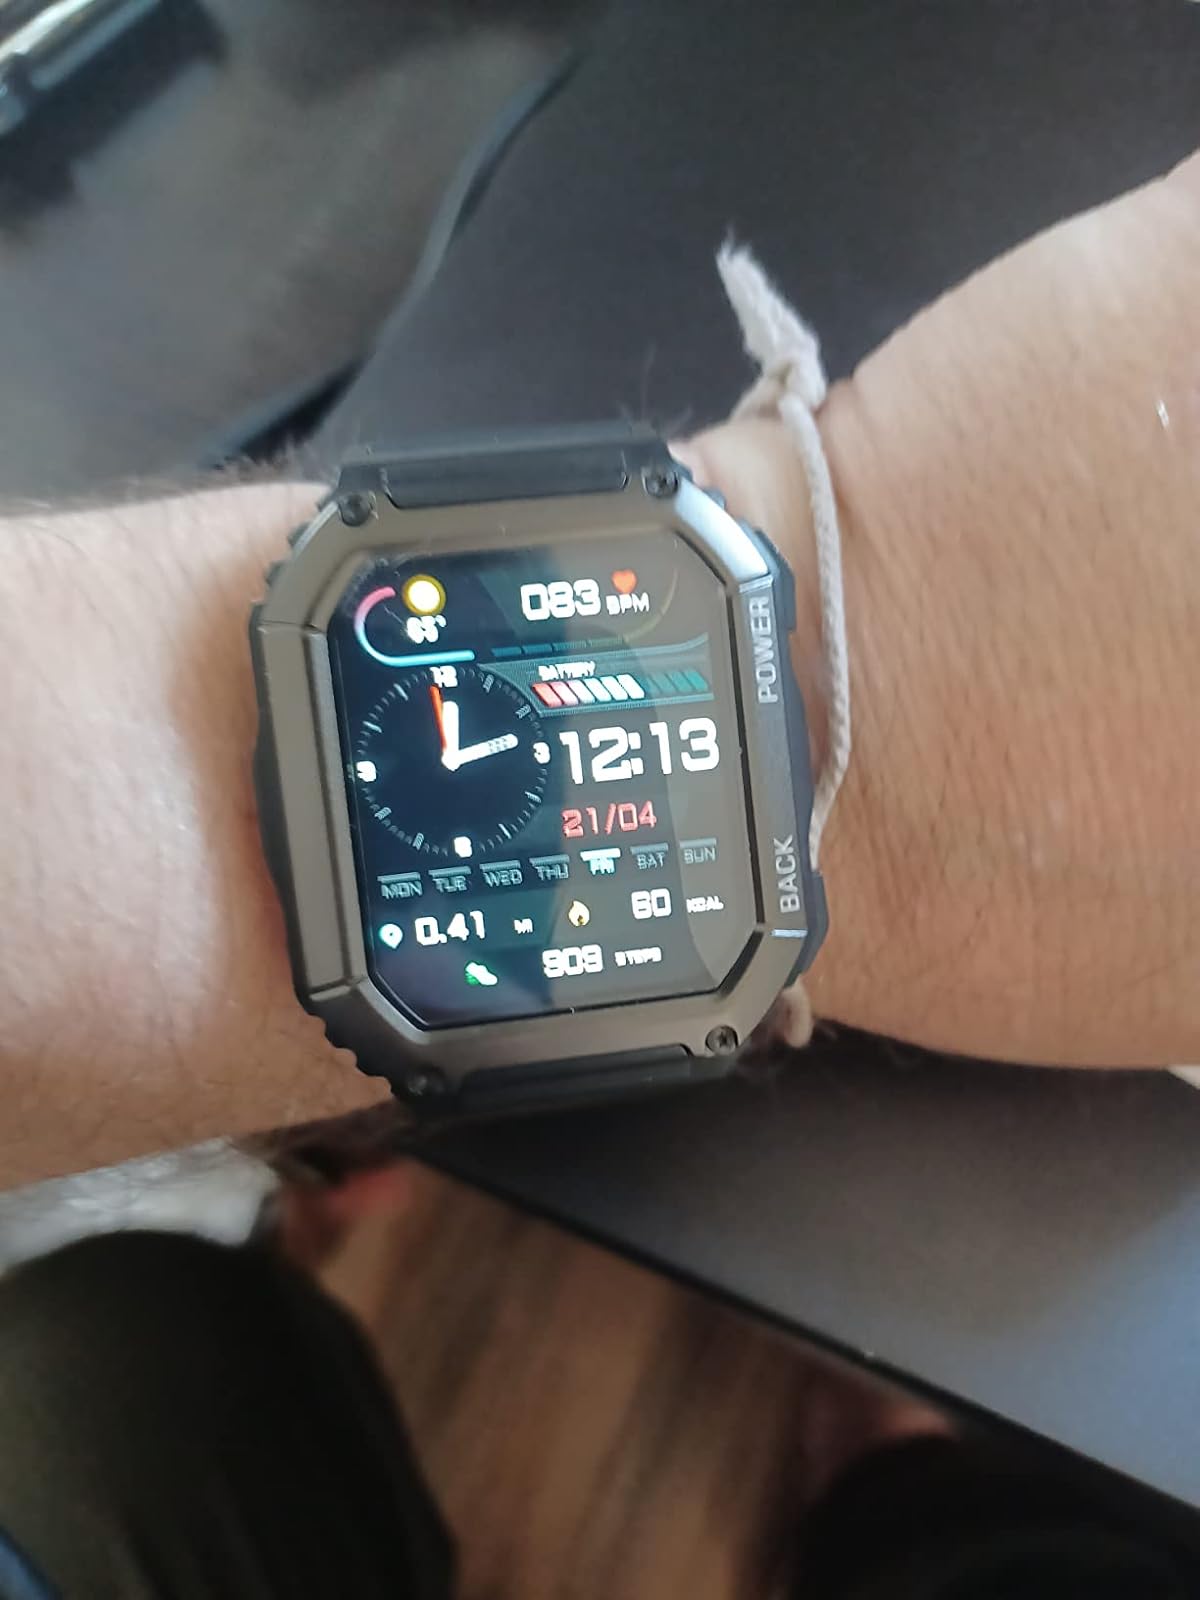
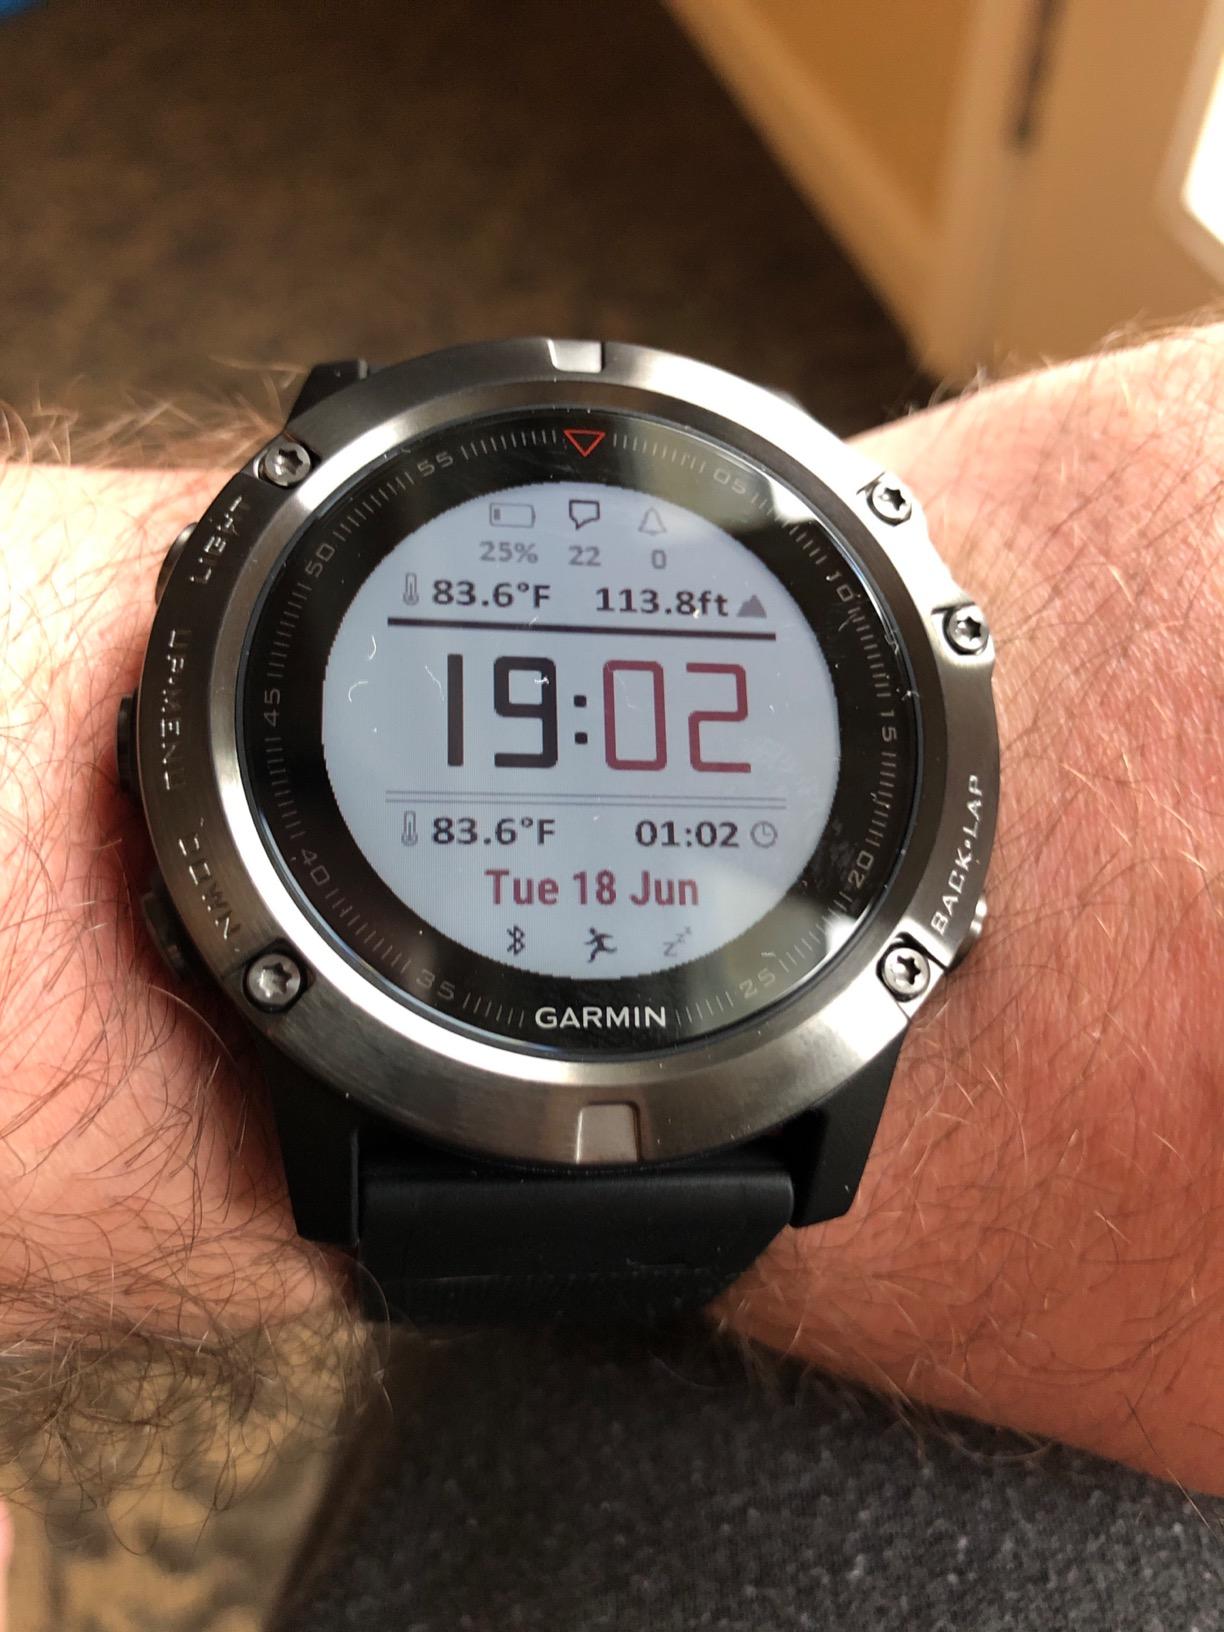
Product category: smartwatch
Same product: no